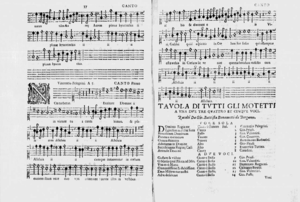
Une page du Parnassus Musicus Ferdinandaeus, imprimé par Giacomo Vincenti à Venise en 1615.
Giacomo Vincenti est un libraire italien et imprimeur de musique de Venise. Son nom est également orthographié Vincenci et Vincenzi.